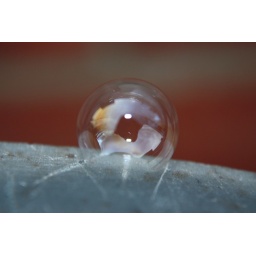
One of a few bubbles that I had been messing with in the garden stuck to a plastic chair